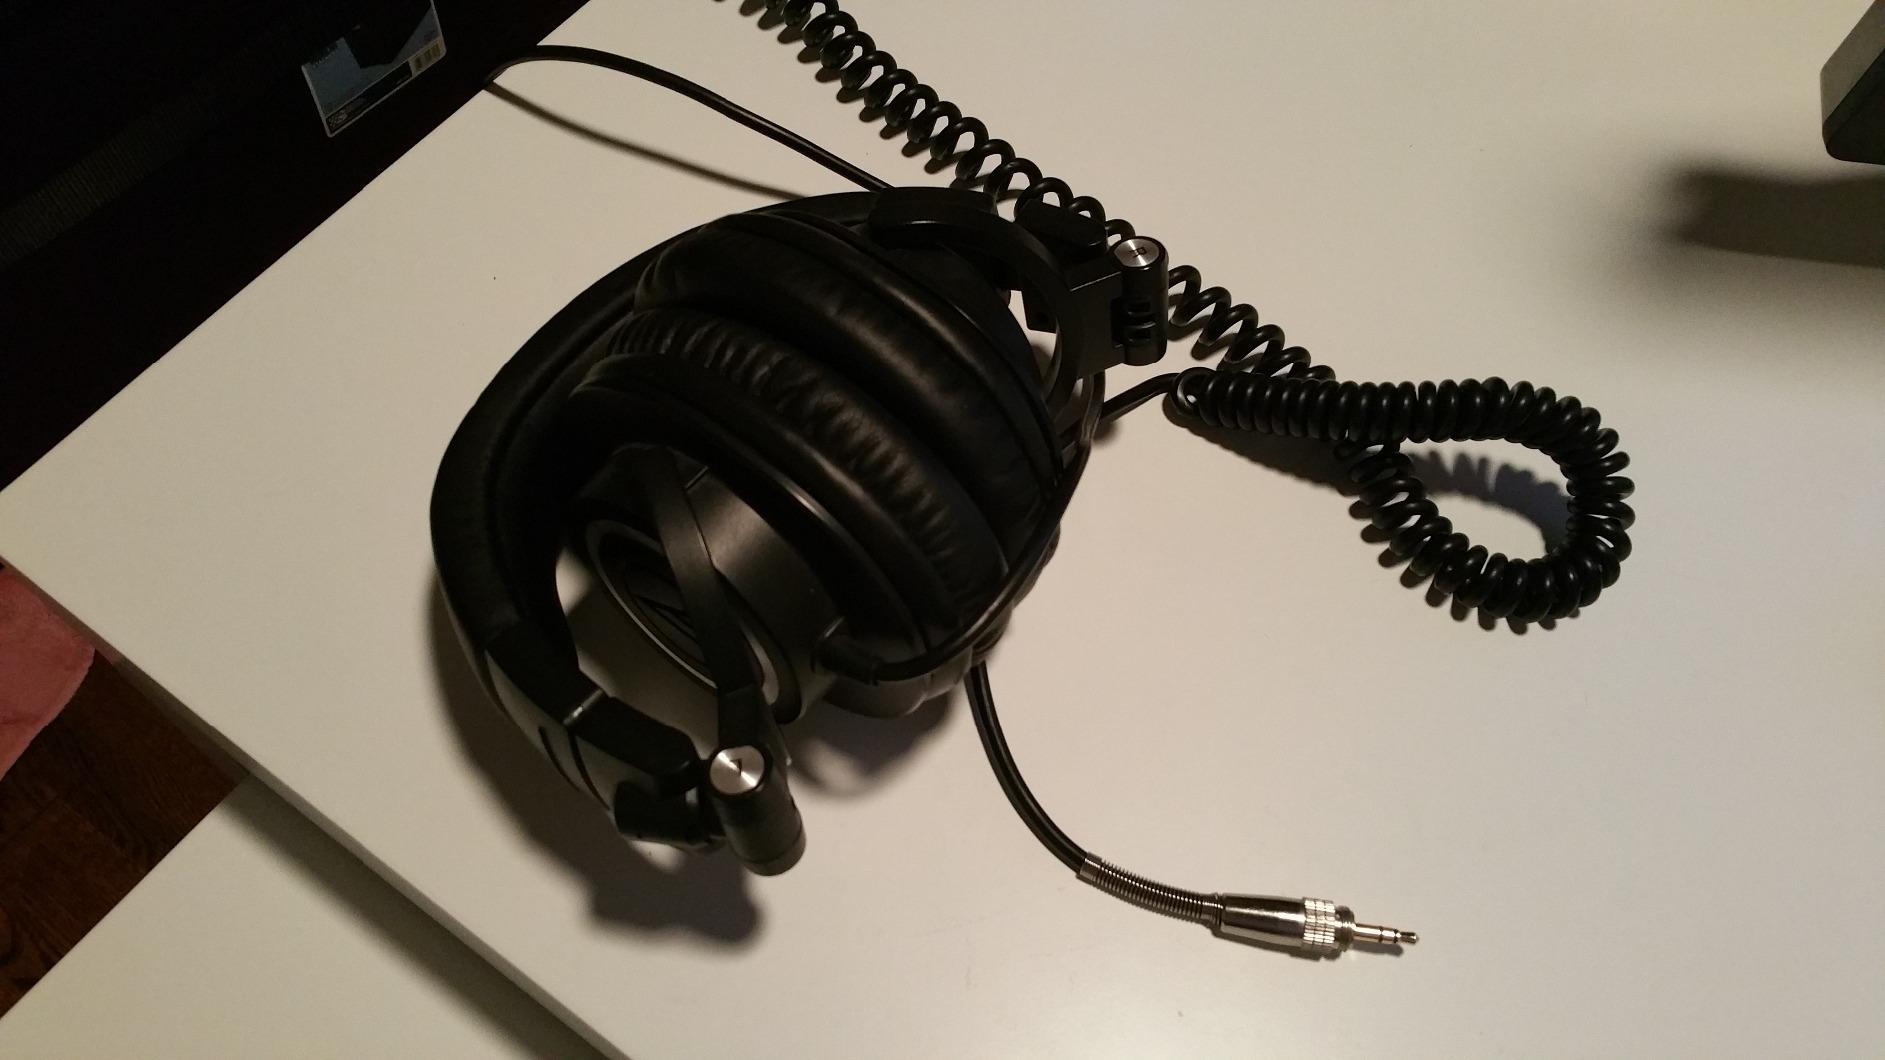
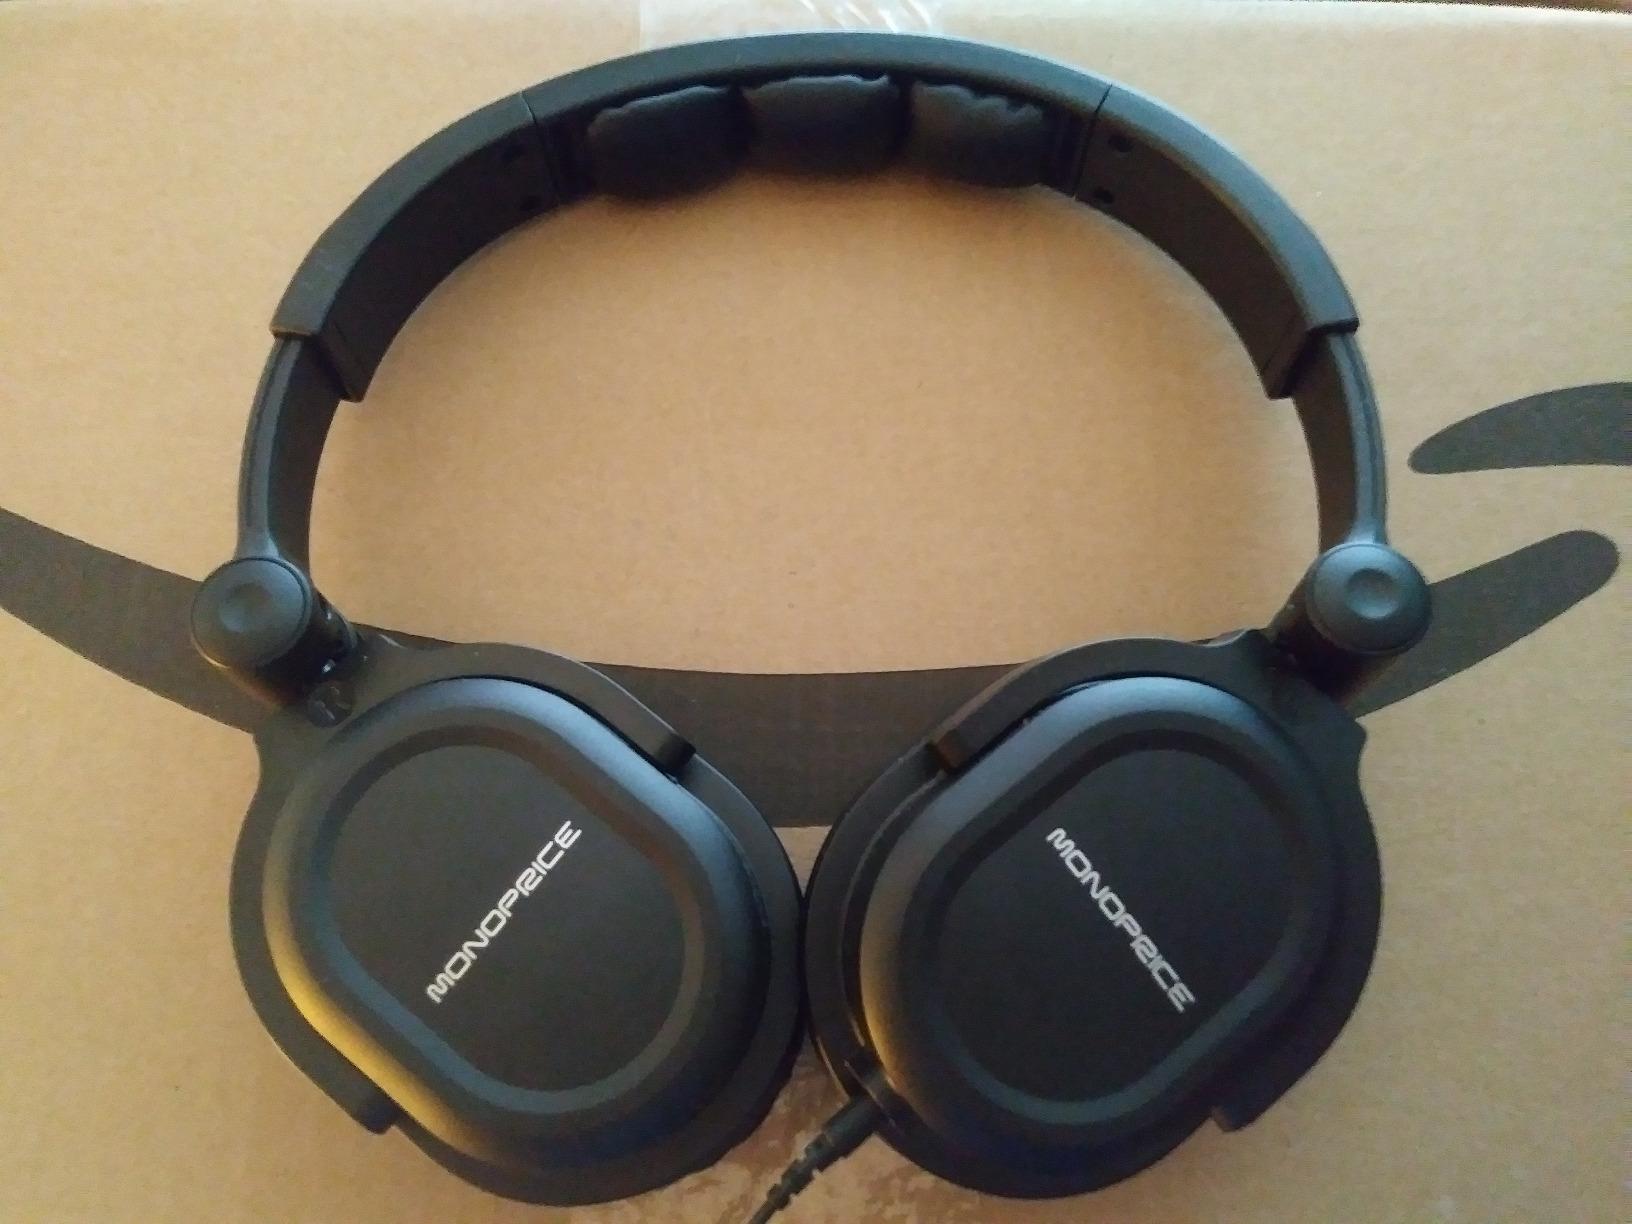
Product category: headphones
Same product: no